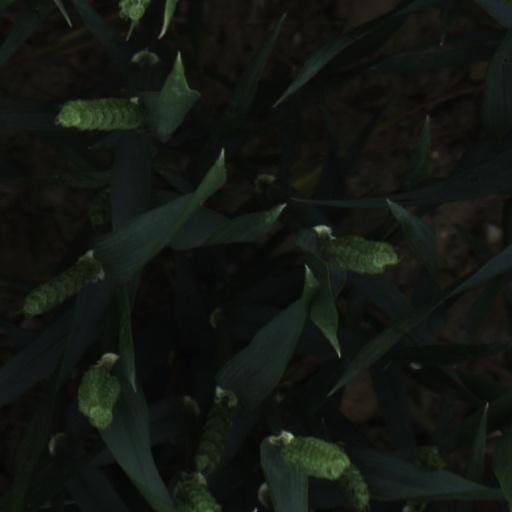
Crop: wheat